Cissbury Ring

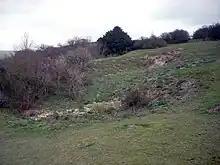
Neolithic flint mine

Long before the hill was fortified, flint mines were being excavated in the area. Some shafts went down as far as . The shafts at Cissbury were excavated with antler picks, much like those at Grimes Graves and elsewhere. Flint was the common material for making stone axes for felling timber and working wood during the Neolithic period.